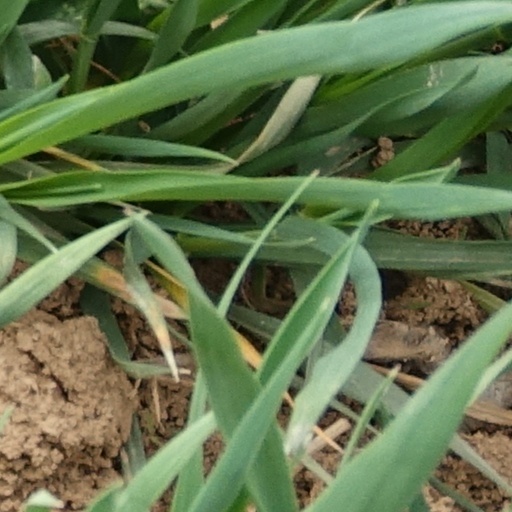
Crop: wheat